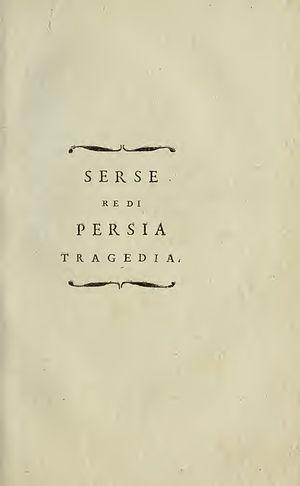
Saverio Bettinelli ou Xavier Bettinelli était un religieux jésuite italien du XVIIIᵉ siècle, qui fut également écrivain.